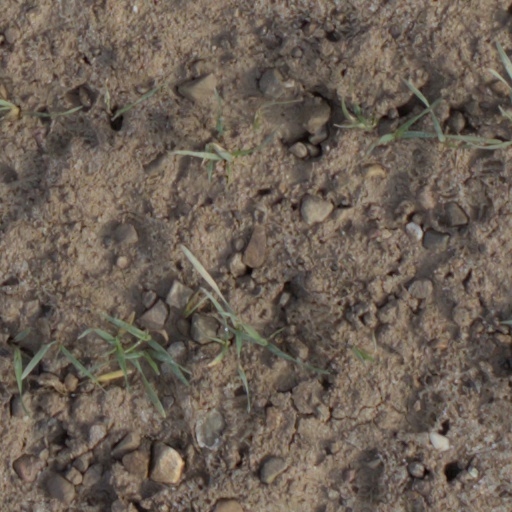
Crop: wheat